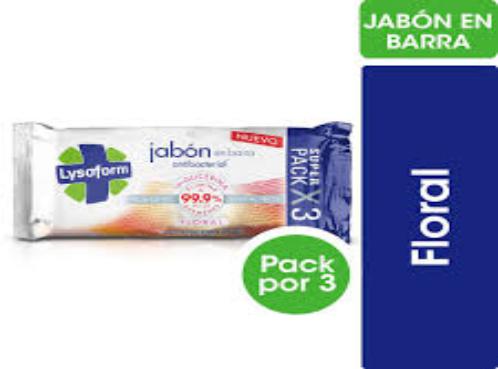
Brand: lysoform
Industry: Necessities